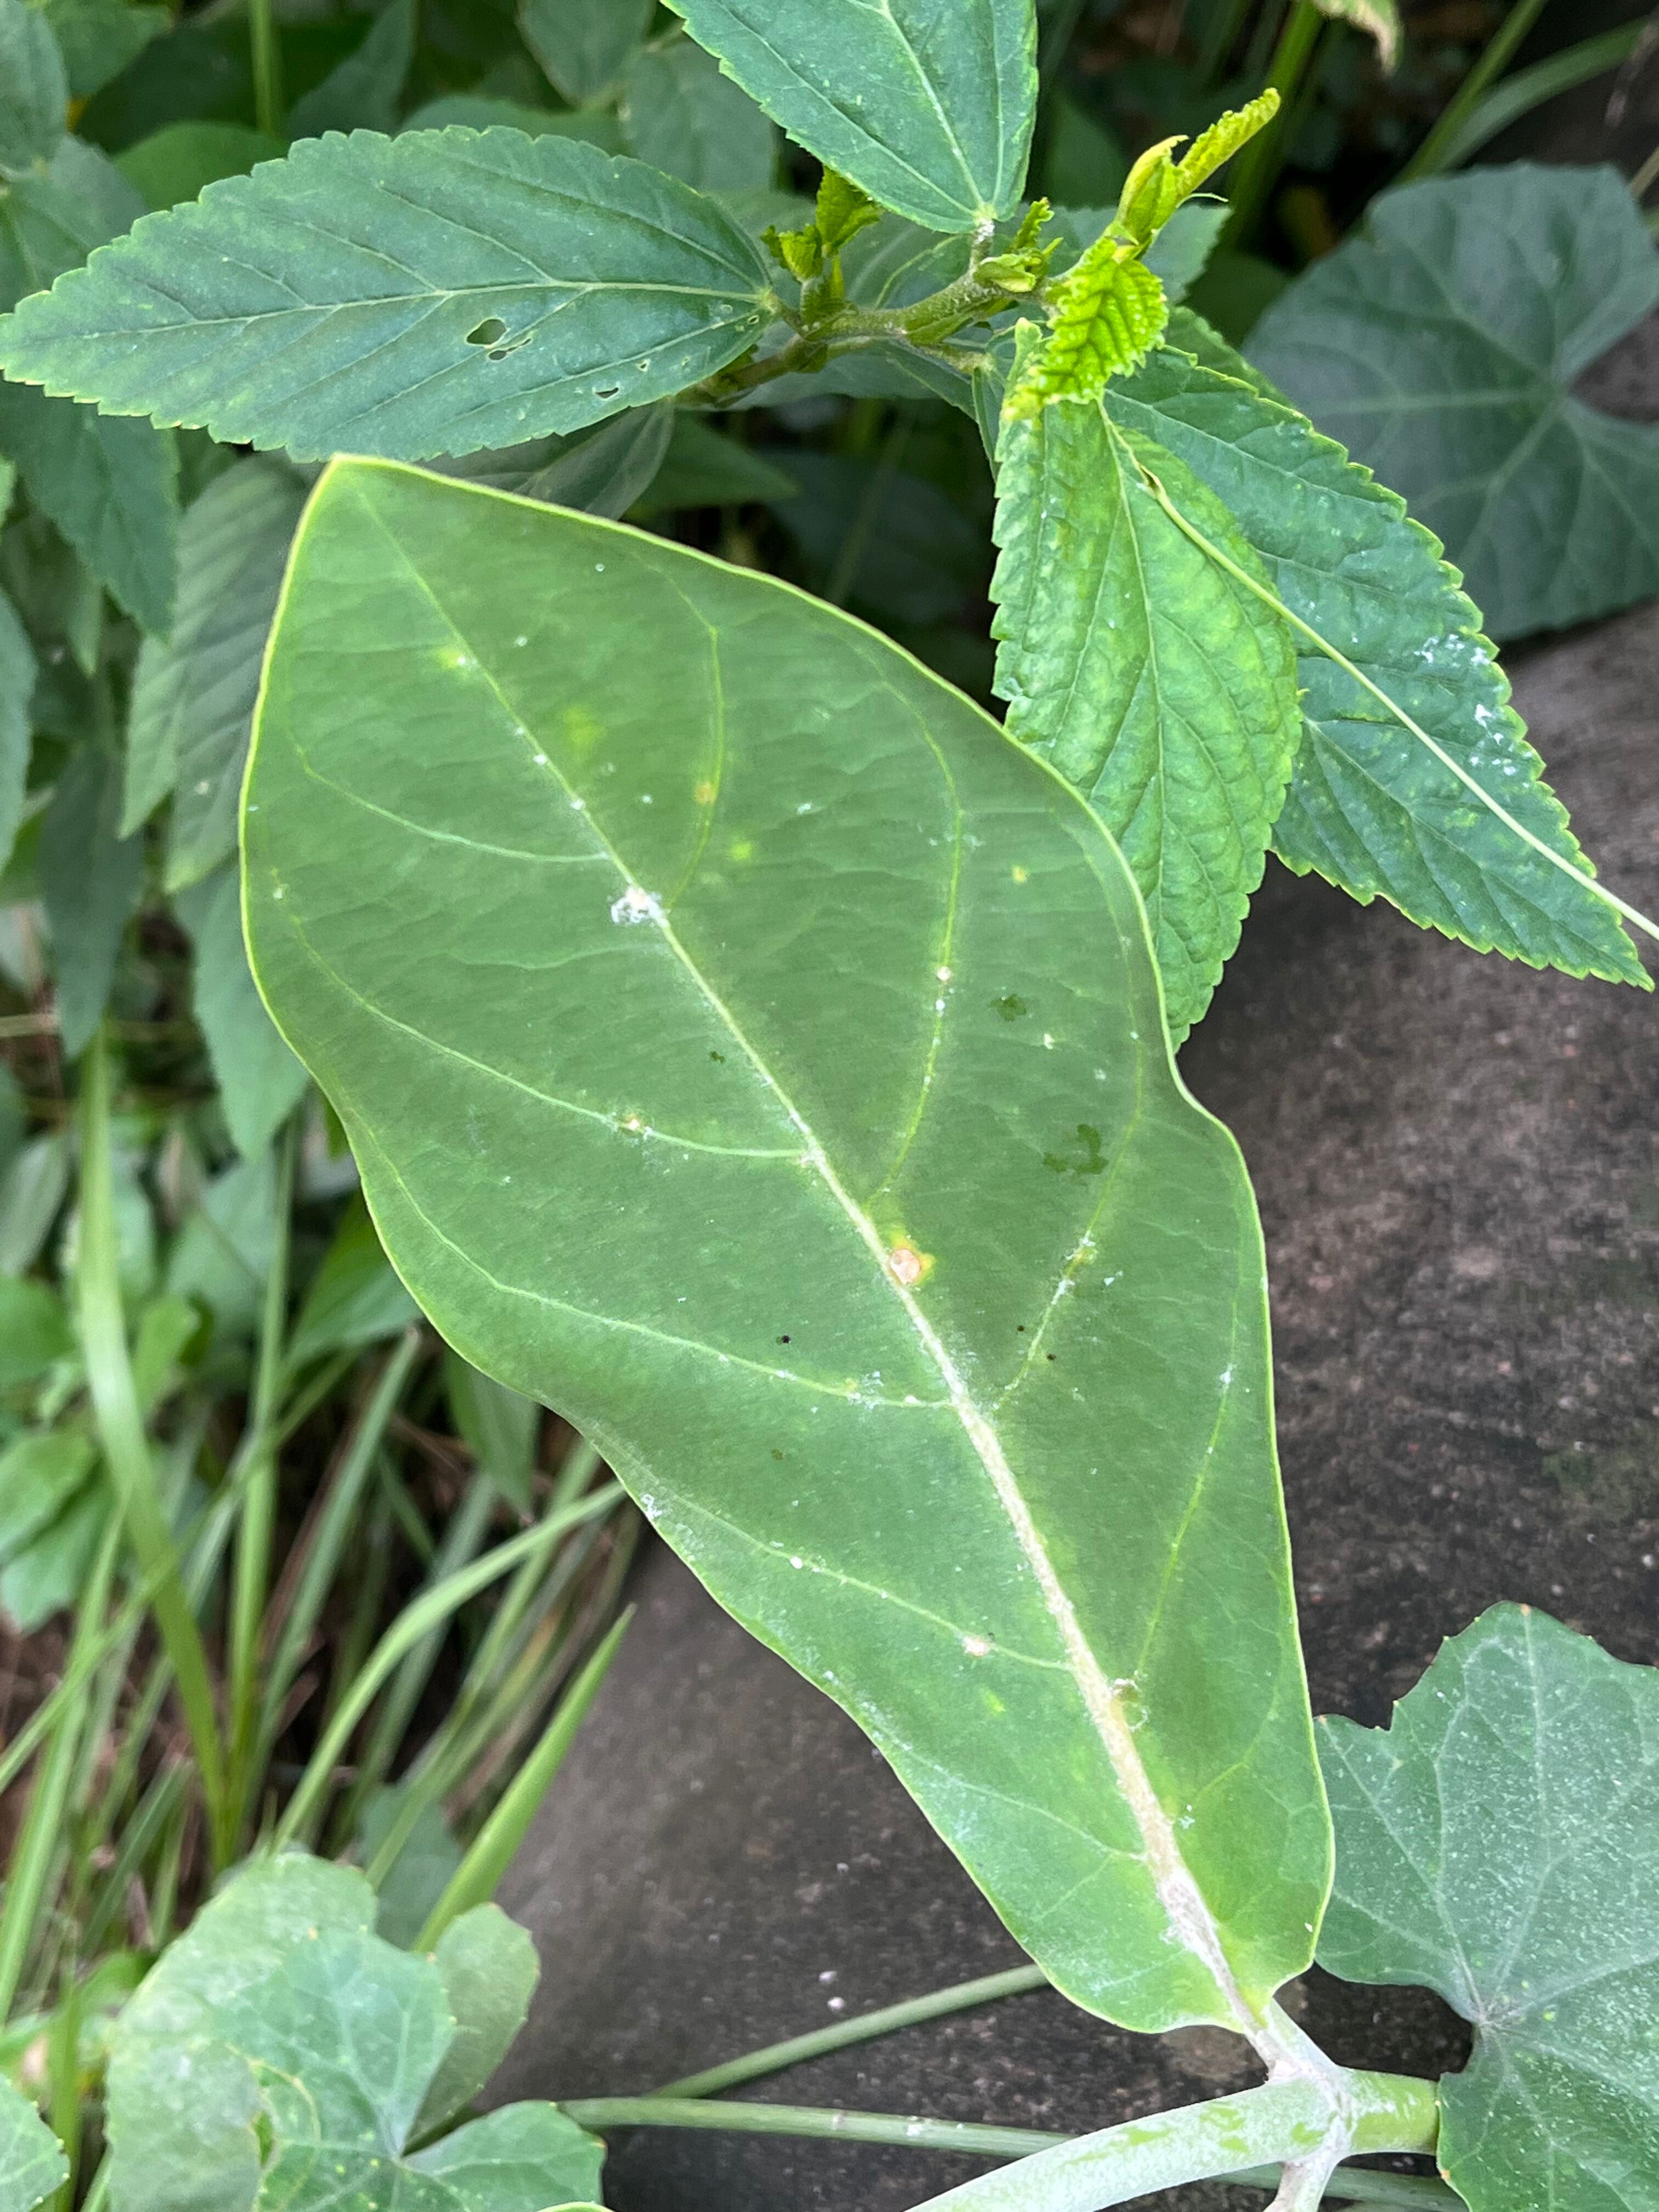
Plant species: calotropis-gigantea